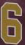
Number: 6